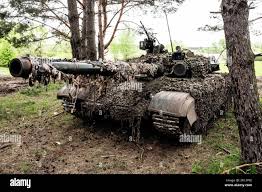
Label: Tank